Shivagange

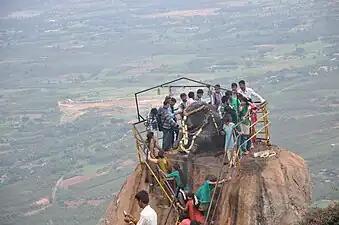

Shivagange is a mountain peak with a height of 1,368 metres (4,488 ft) and Hindu pilgrimage center And Also historically, it was an Ancient Jain Cite During The rule of The Hoysala and Ganga Dynasty. located near Dobbaspet, in Bengaluru Rural district, India. It is 25 km (16 mi) from the town of Tumakuru and 54 km (34 mi) from Bengaluru. The sacred mountain is shaped as a shivalinga and a spring flows near locally called "Ganga", thereby giving the place its name. It is also known as Dakshina Kashi (Kashi of the South) and has various temples such as Gangadhareshwara temple, Sri Honnammadevi Temple, Olakal Teertha, Nandi Statue, Patalagang Sharadambe temple and several theerthas such as Agasthya theertha, Kanva theertha, Kapila theertha, Pathala Gange.